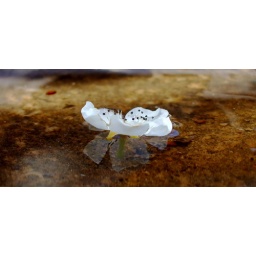
A Cherry tree flower in water!